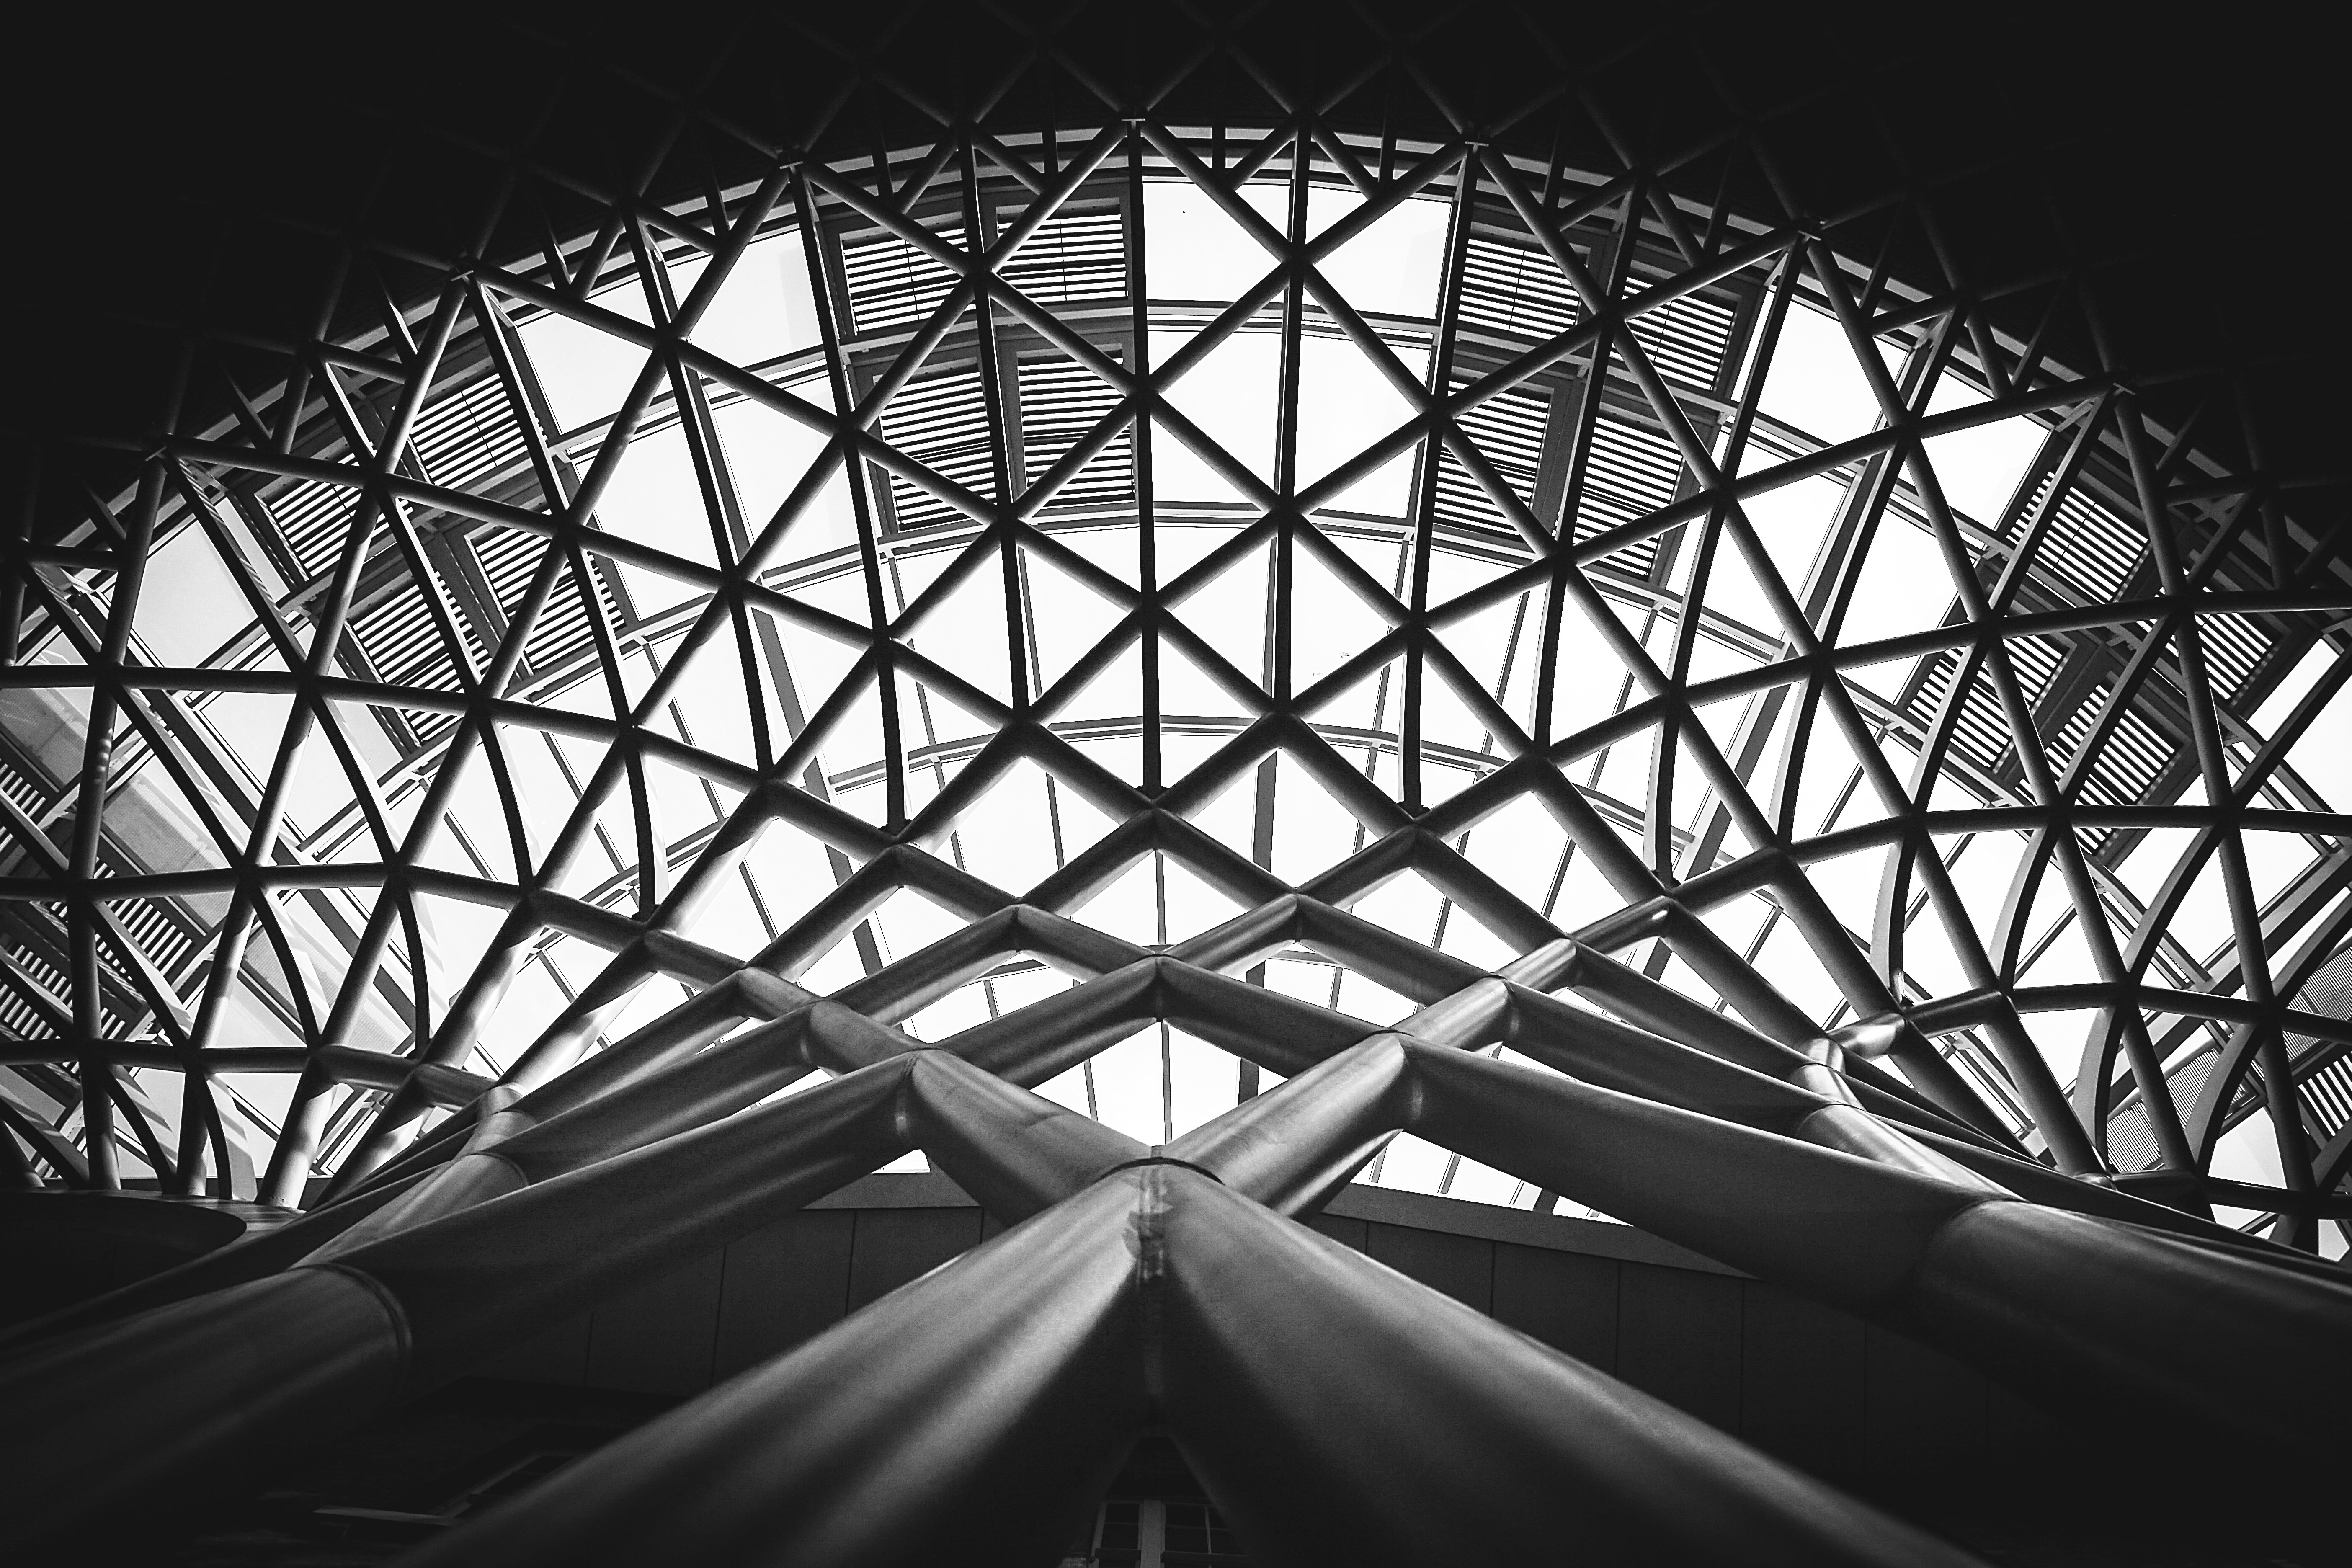
black and white, architecture, structure, photography, wheel, roof, building, steel, europe, line, pillar, ferris wheel, geometry, monochrome, shell, transparent, england, london, symmetry, mathematics, grid, britain, tourist attraction, dome, shape, fractal, concourse, united kingdom, kings cross, annex, monochrome photography, diagrid, arup, tree column